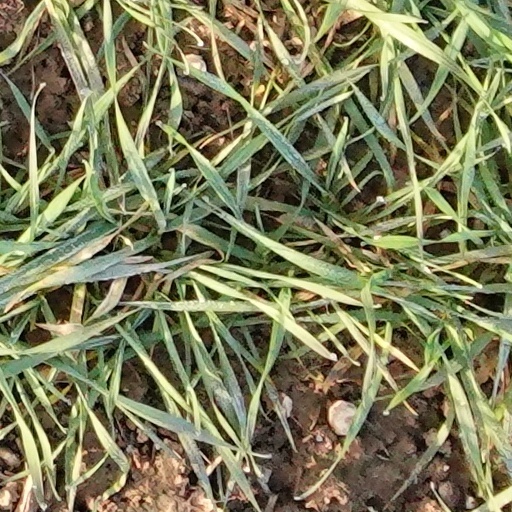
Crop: wheat